Tanusree Chakraborty

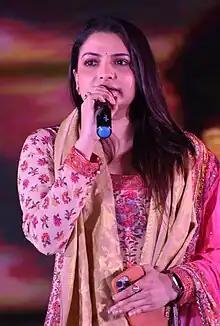
Tanusree Chakraborty

Tanusree Chakraborty (born 6 August 1984) is an Indian actress and model who works primarily in Bengali films.